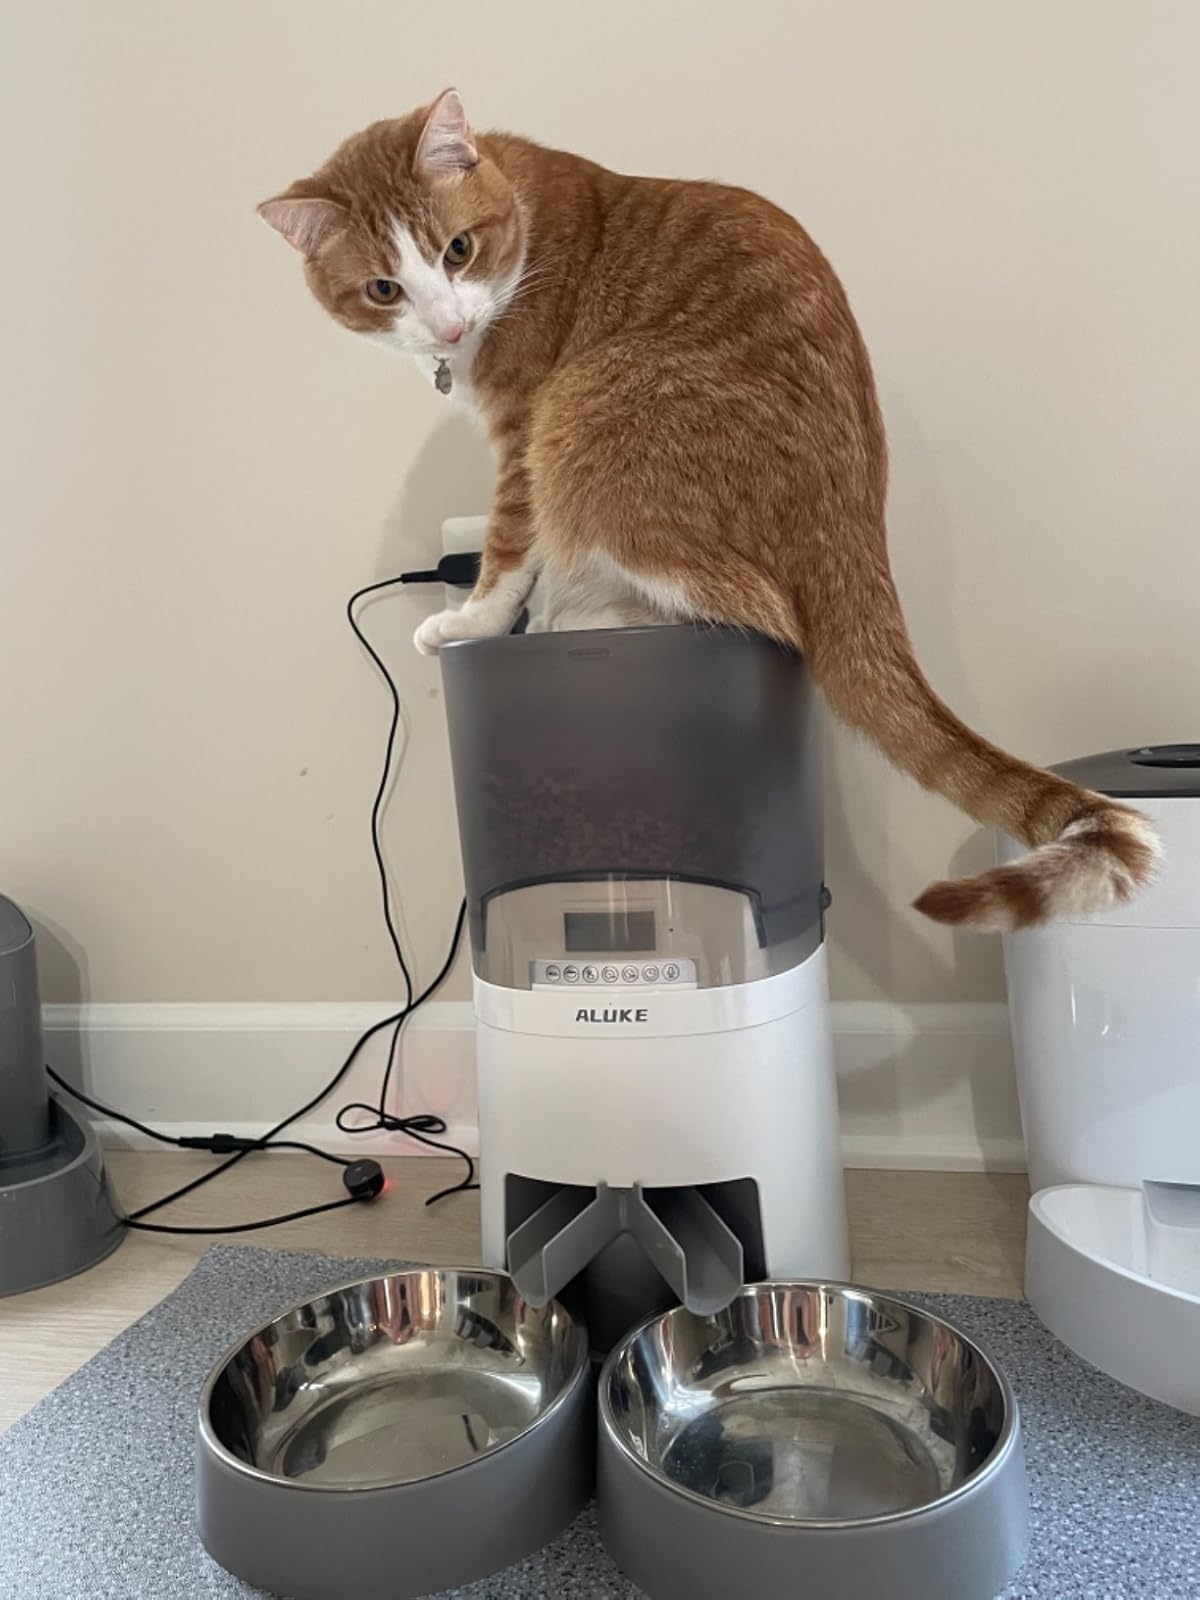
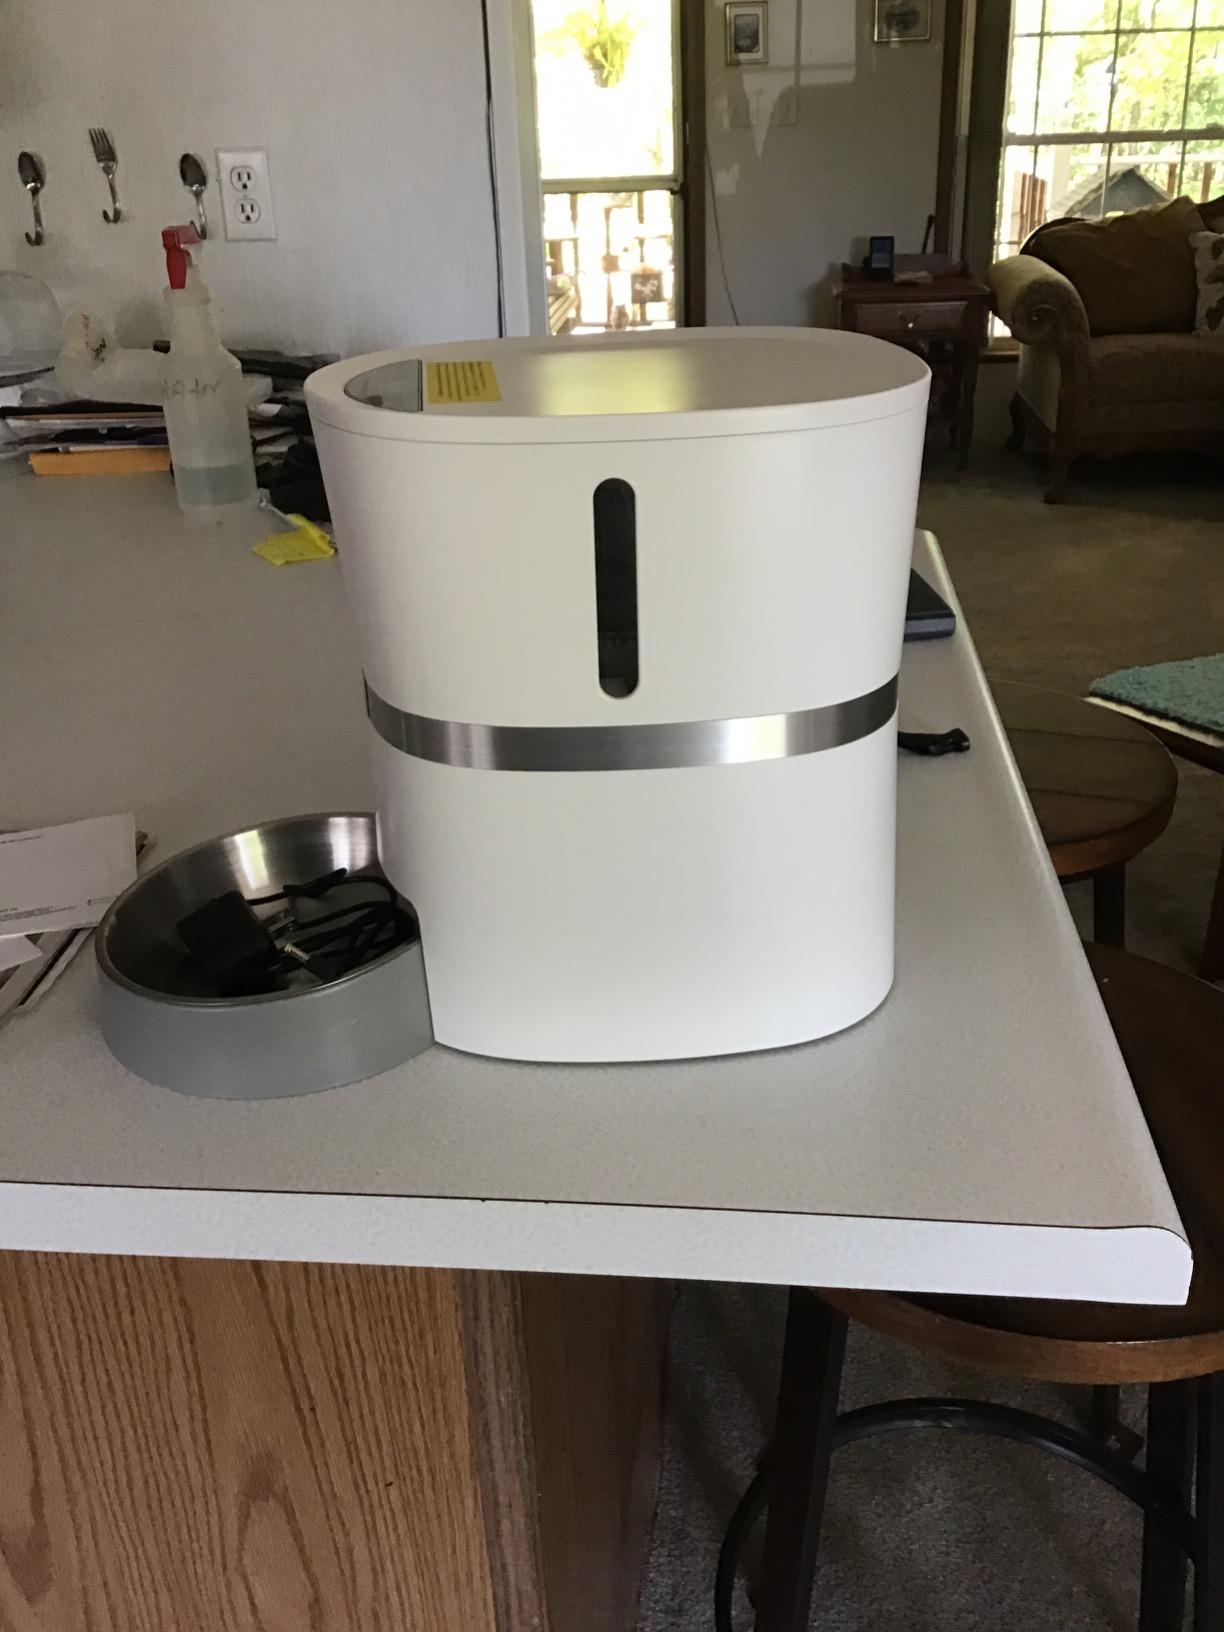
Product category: items_feeder
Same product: no